Wordfest

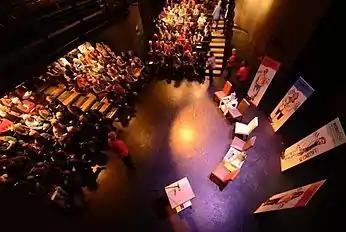
Wordfest 2016

Wordfest is a not-for-profit arts organization that produces one of Canada's largest international literary festivals, taking place each October in Calgary, Alberta. In addition to the yearly festival, Wordfest also facilitates and hosts year-round events, including poetry and spoken word performances, current event panels, publishing industry workshops, art installations, and youth and multilingual programming.